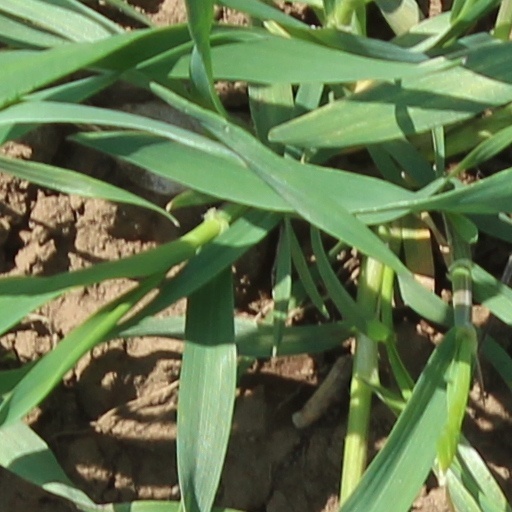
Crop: wheat